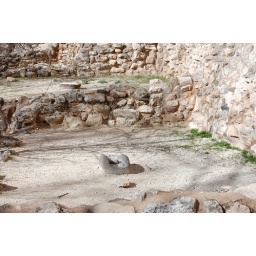
Grinding stone in ruins at base of cliff at Montezuma's Castle.